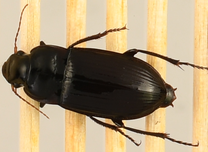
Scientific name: Harpalus caliginosus
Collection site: North Sterling NEON (STER), plot STER_033